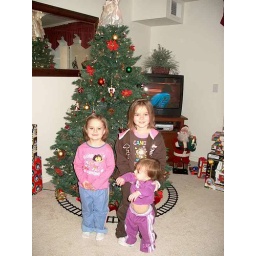
Here's my girls standing in front of Grammy Jennifer's beautiful Christmas Tree.